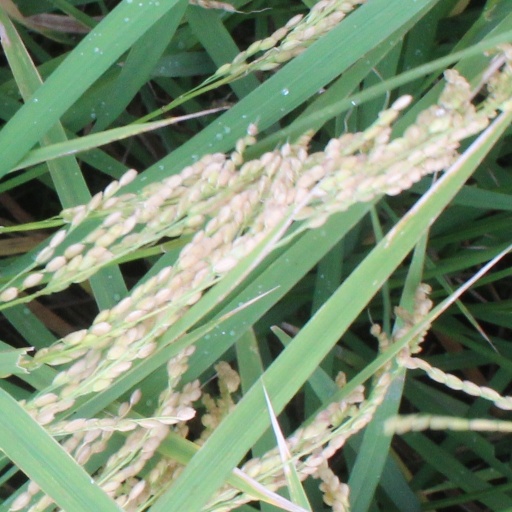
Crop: rice